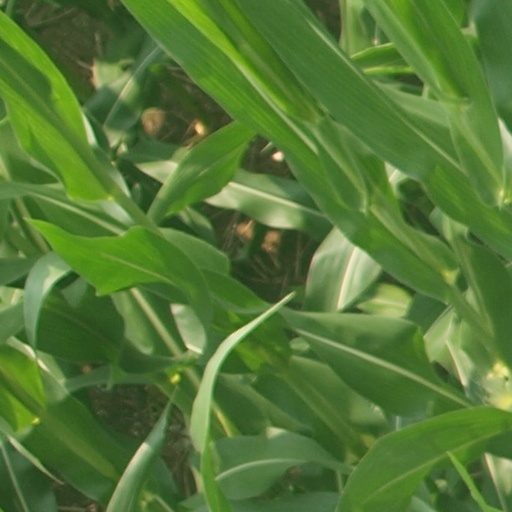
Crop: maize; corn